Andy Frasco & The U.N.

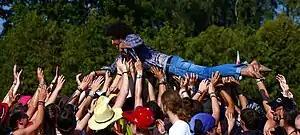
Andy Frasco stagediving at the Open Flair festival 2015 in Germany

Andy Frasco & The U.N.’s performances have been described as a "boisterous blend of harmonic funk and jazzy influences, all topped with boundless energy". Frasco frequently calls additional guest musicians to join his band on stage during sets, as well as fans. Shows are highly improvisational featuring impromptu “battles” between band members, who graciously hop off stage into the crowd to contest their instrumental fortitude against one another in a sporting display of individual musicianship. Frasco's shows are also highly interactive, often stopping the show to speak directly to audience members, as well as invite people in the audience up on stage.